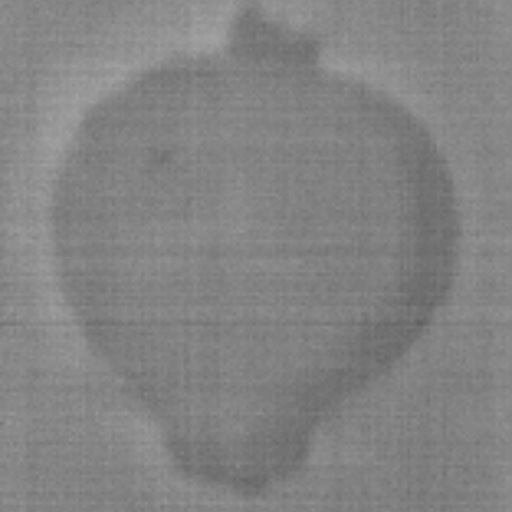
Label: No Defect